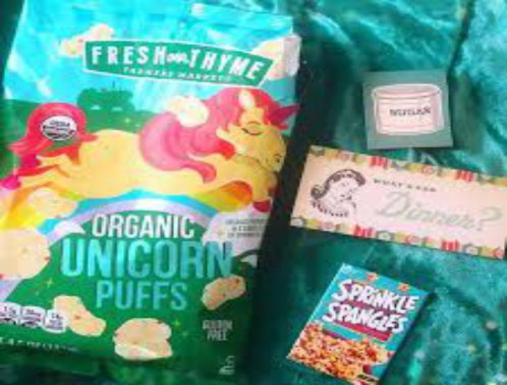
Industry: Food